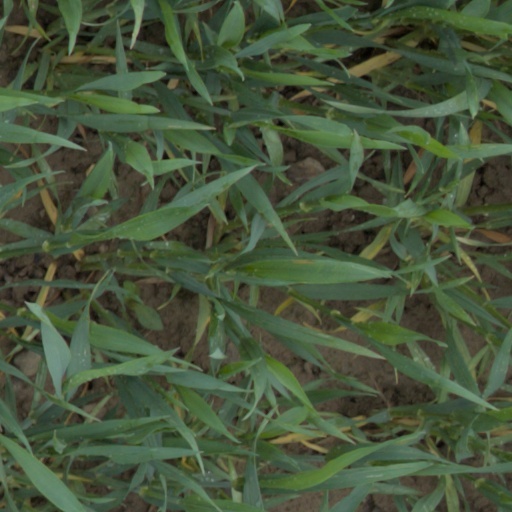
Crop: wheat